Aaron Burr

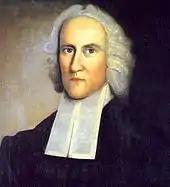
Burr's maternal grandfather Jonathan Edwards, a Congregationalist theologian

Aaron Burr Jr. was born on February 6, 1756, in Newark, in what was then the Province of New Jersey, one of the Thirteen Colonies of colonial era British America. He was the second child of the Reverend Aaron Burr Sr., a Presbyterian minister and second president of the College of New Jersey, which later became Princeton University. His mother, Esther Edwards Burr, was the daughter of Jonathan Edwards, a theologian, and his wife Sarah Edwards. He had one older sister, Sarah, who was also known as Sally.